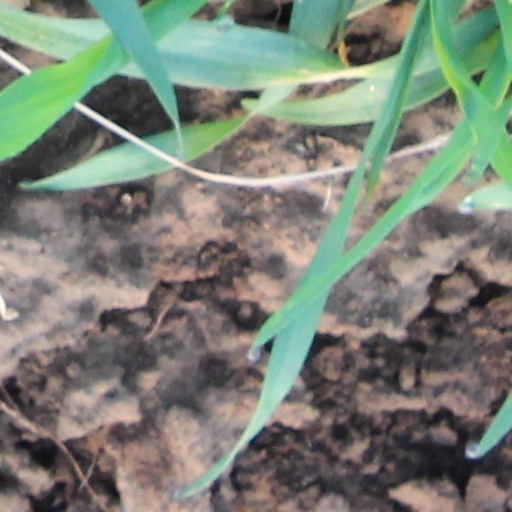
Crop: wheat